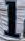
Number: 1